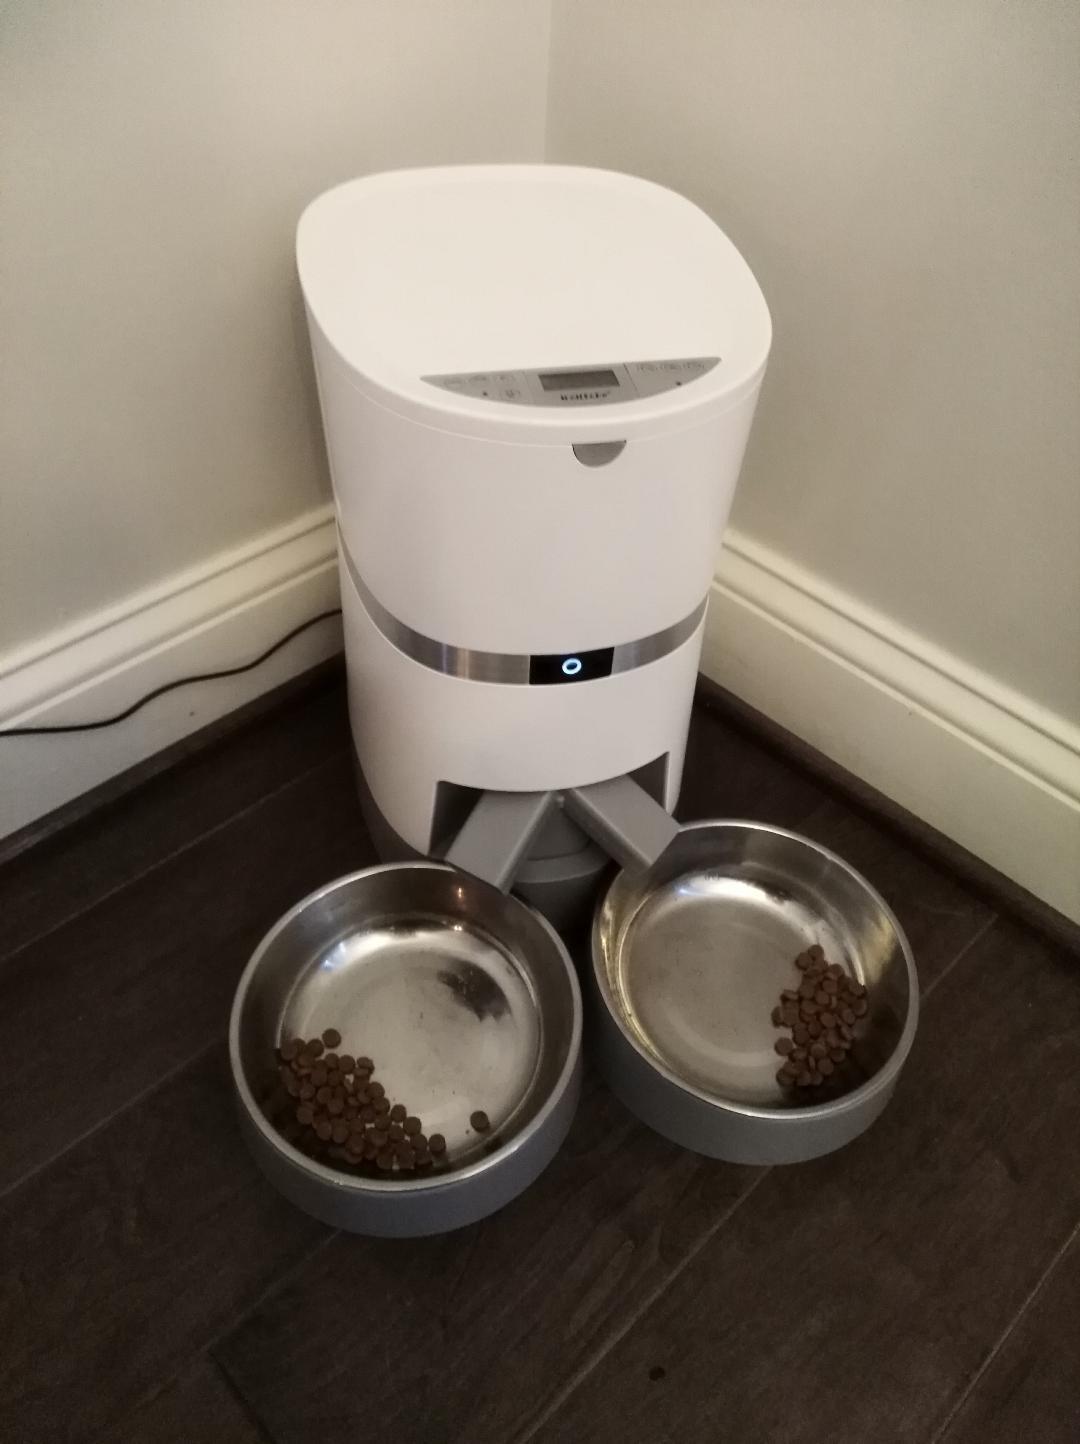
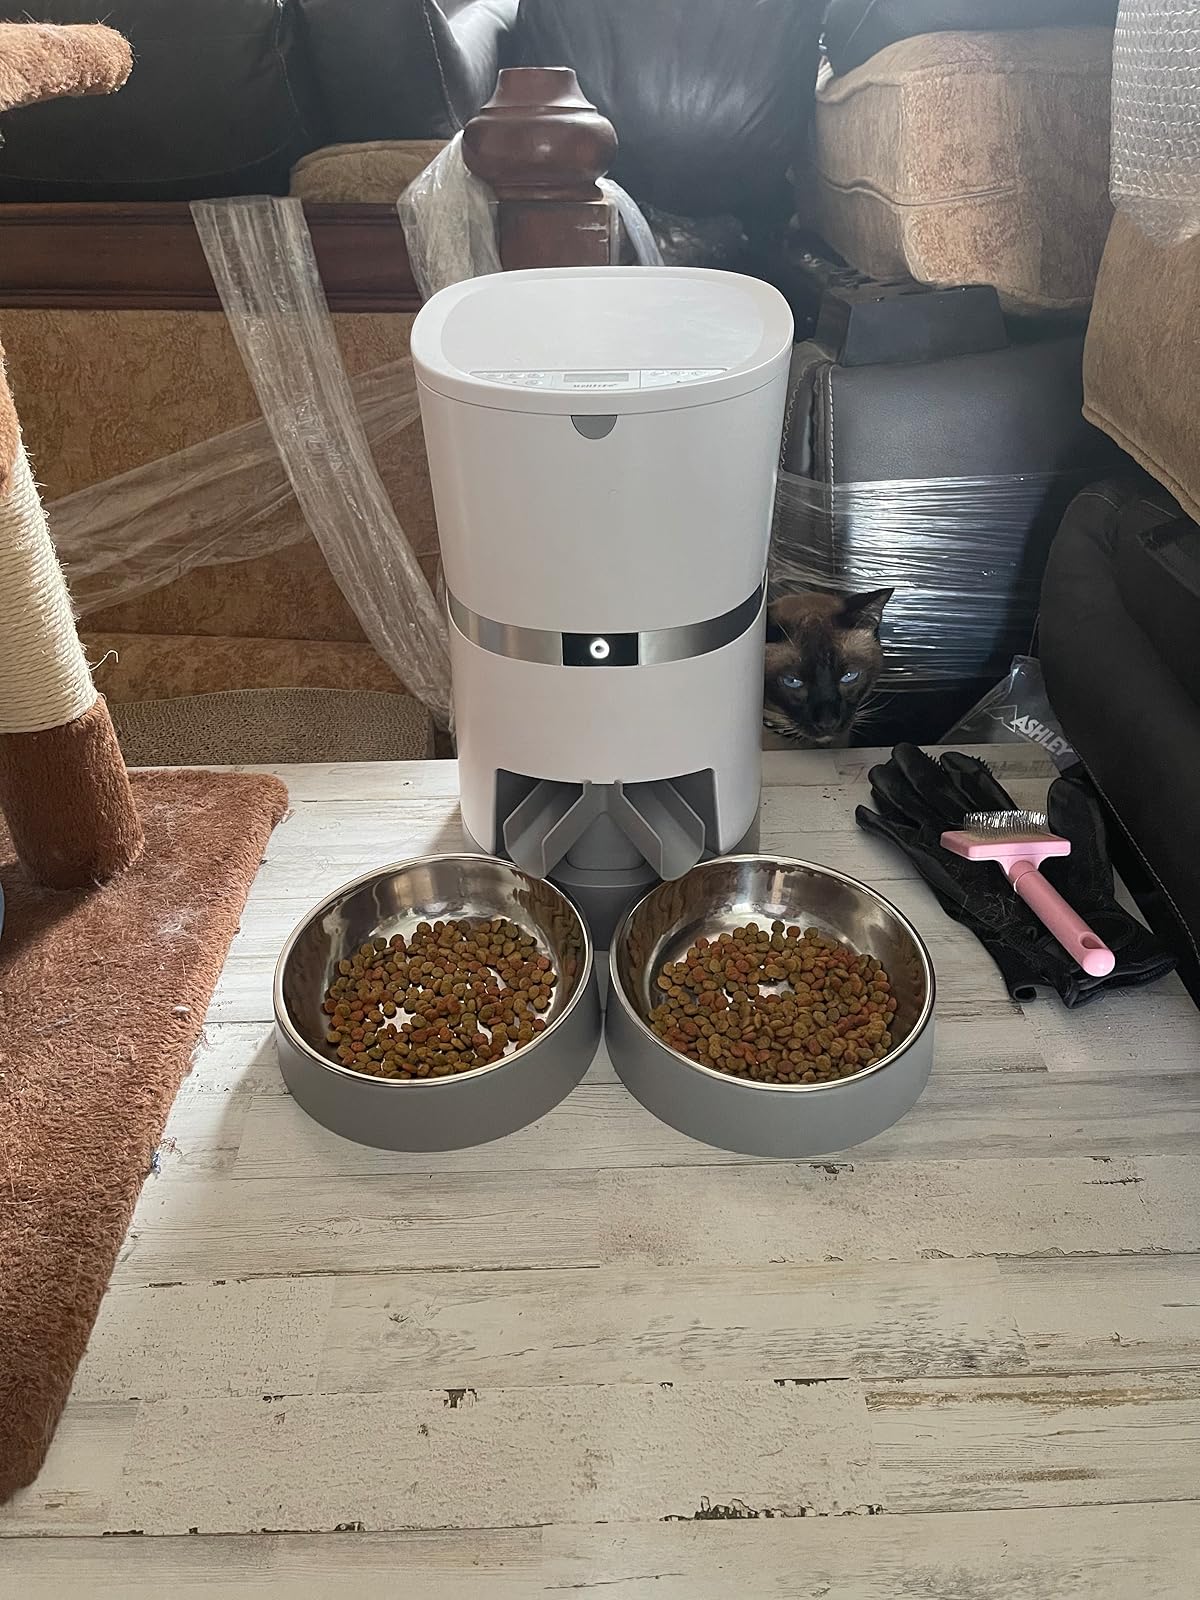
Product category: items_feeder
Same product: yes